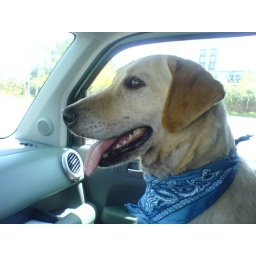
1 good lookin dog sits in the car for the first time ... promptly drools everywhere.JPG